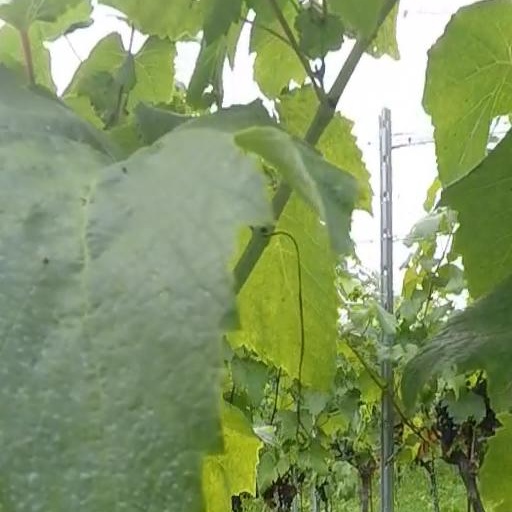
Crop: grape